Main Street Historic District (Fryeburg, Maine)

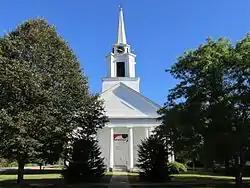
First Congregational Church

The Main Street Historic District of Fryeburg, Maine, encompasses the growth of the town's principal village between about 1800 and 1935. It extends along Main Street (marked United States Route 302 for part of its length and Maine State Route 5 for all of it), from Woodland Street in the north to Portland Street